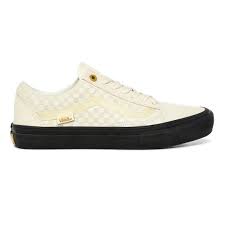
Waste category: shoes